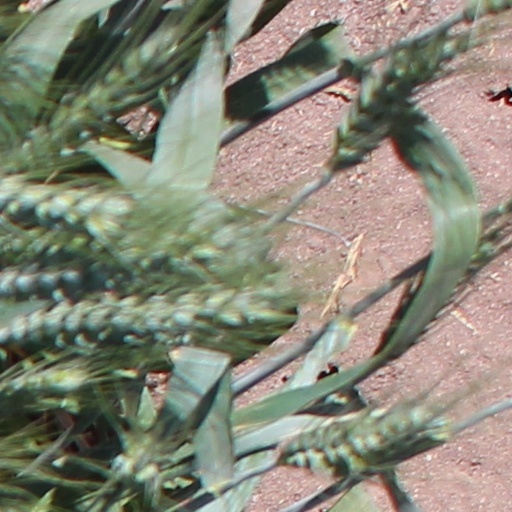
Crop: wheat